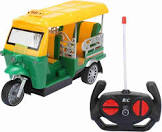
Vehicle type: Auto Rickshaws